Angel

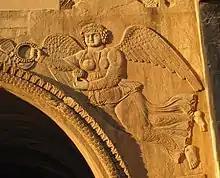
Relief of Angel, Taq-e Bostan

In Zoroastrianism there are different angel-like figures. They patronize human beings and other creatures, and also manifest God's energy.